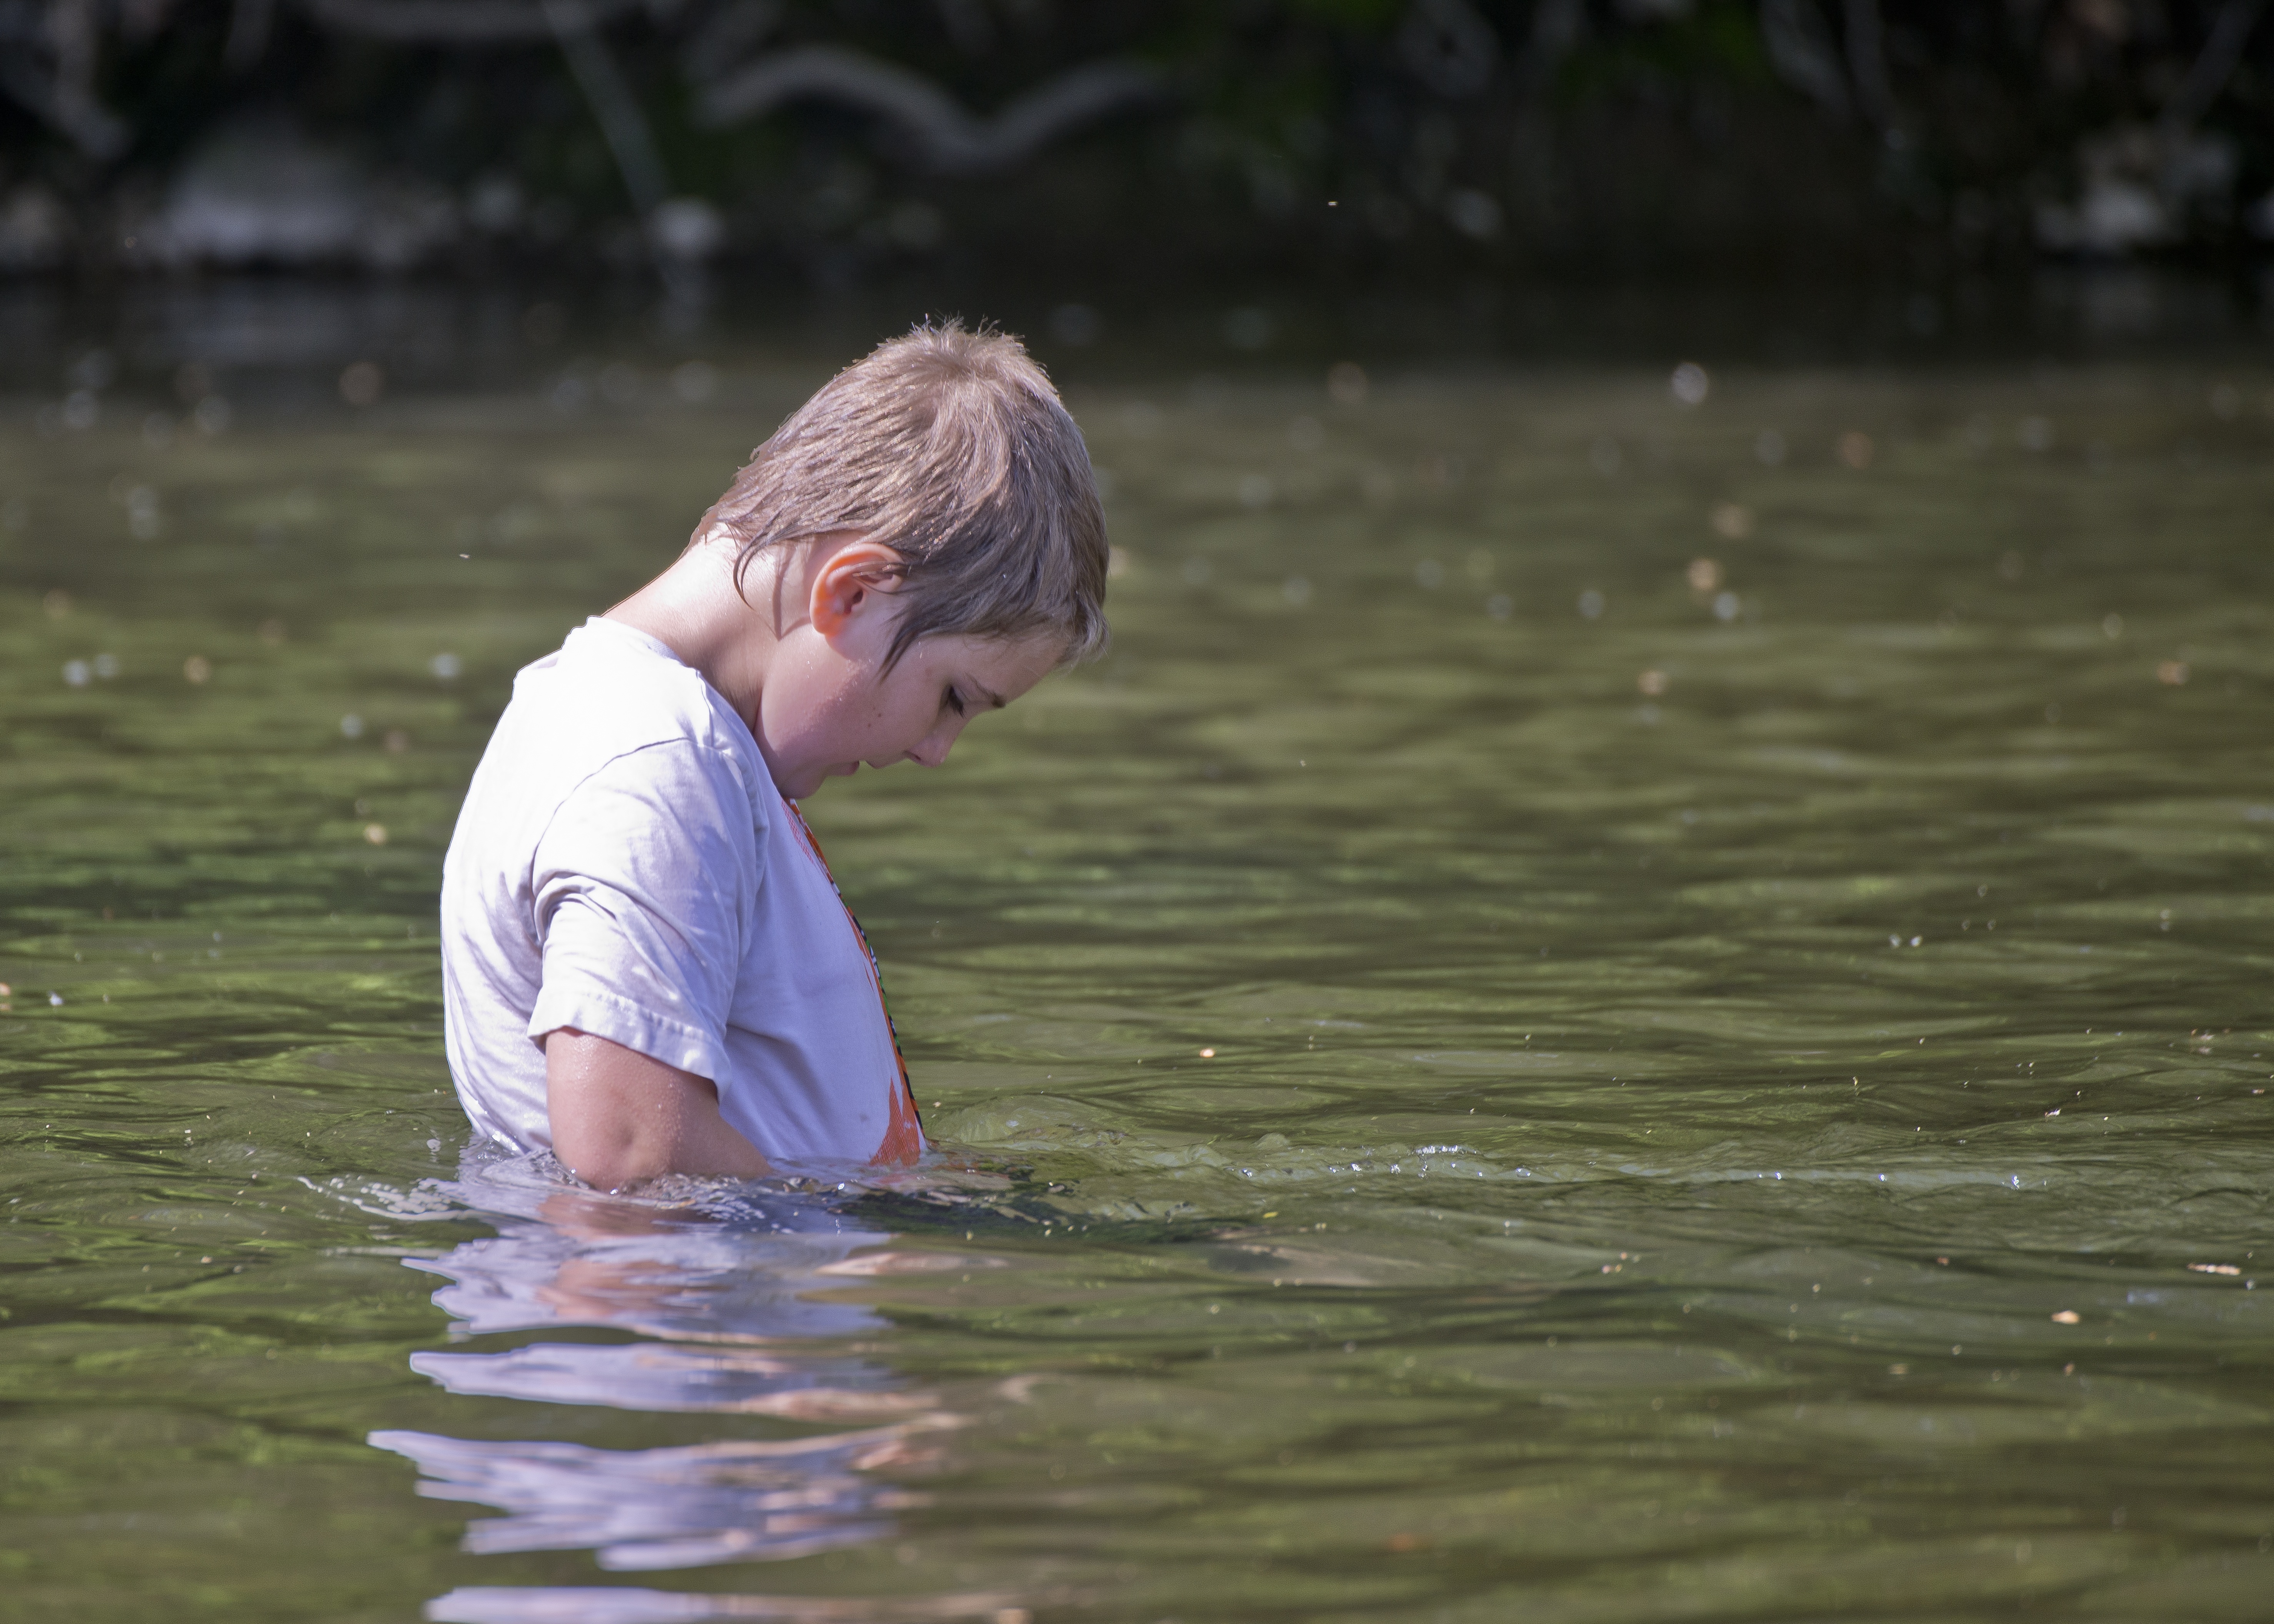
water, outdoor, play, boy, kid, wet, river, summer, contemplation, child, playing, childhood, swimming, son, family, ceremony, enjoyment, casual